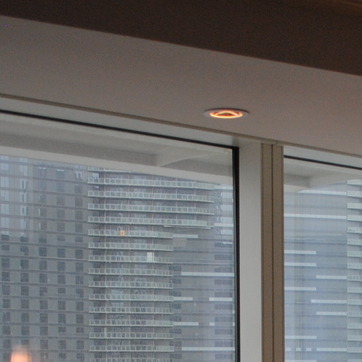
Material: glass